William H. Davis (educator)

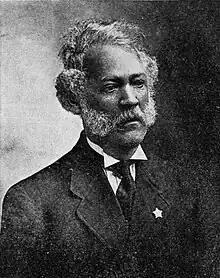
Portrait of Davis, published in "The Institute Monthly", 1911

William H. Davis (November 27, 1848March 24, 1938) was an American educator and school administrator in the U.S. state of West Virginia. Davis was the first formal teacher of Booker T. Washington, and he was the first and only African-American candidate for governor of West Virginia, running for the office in 1888.